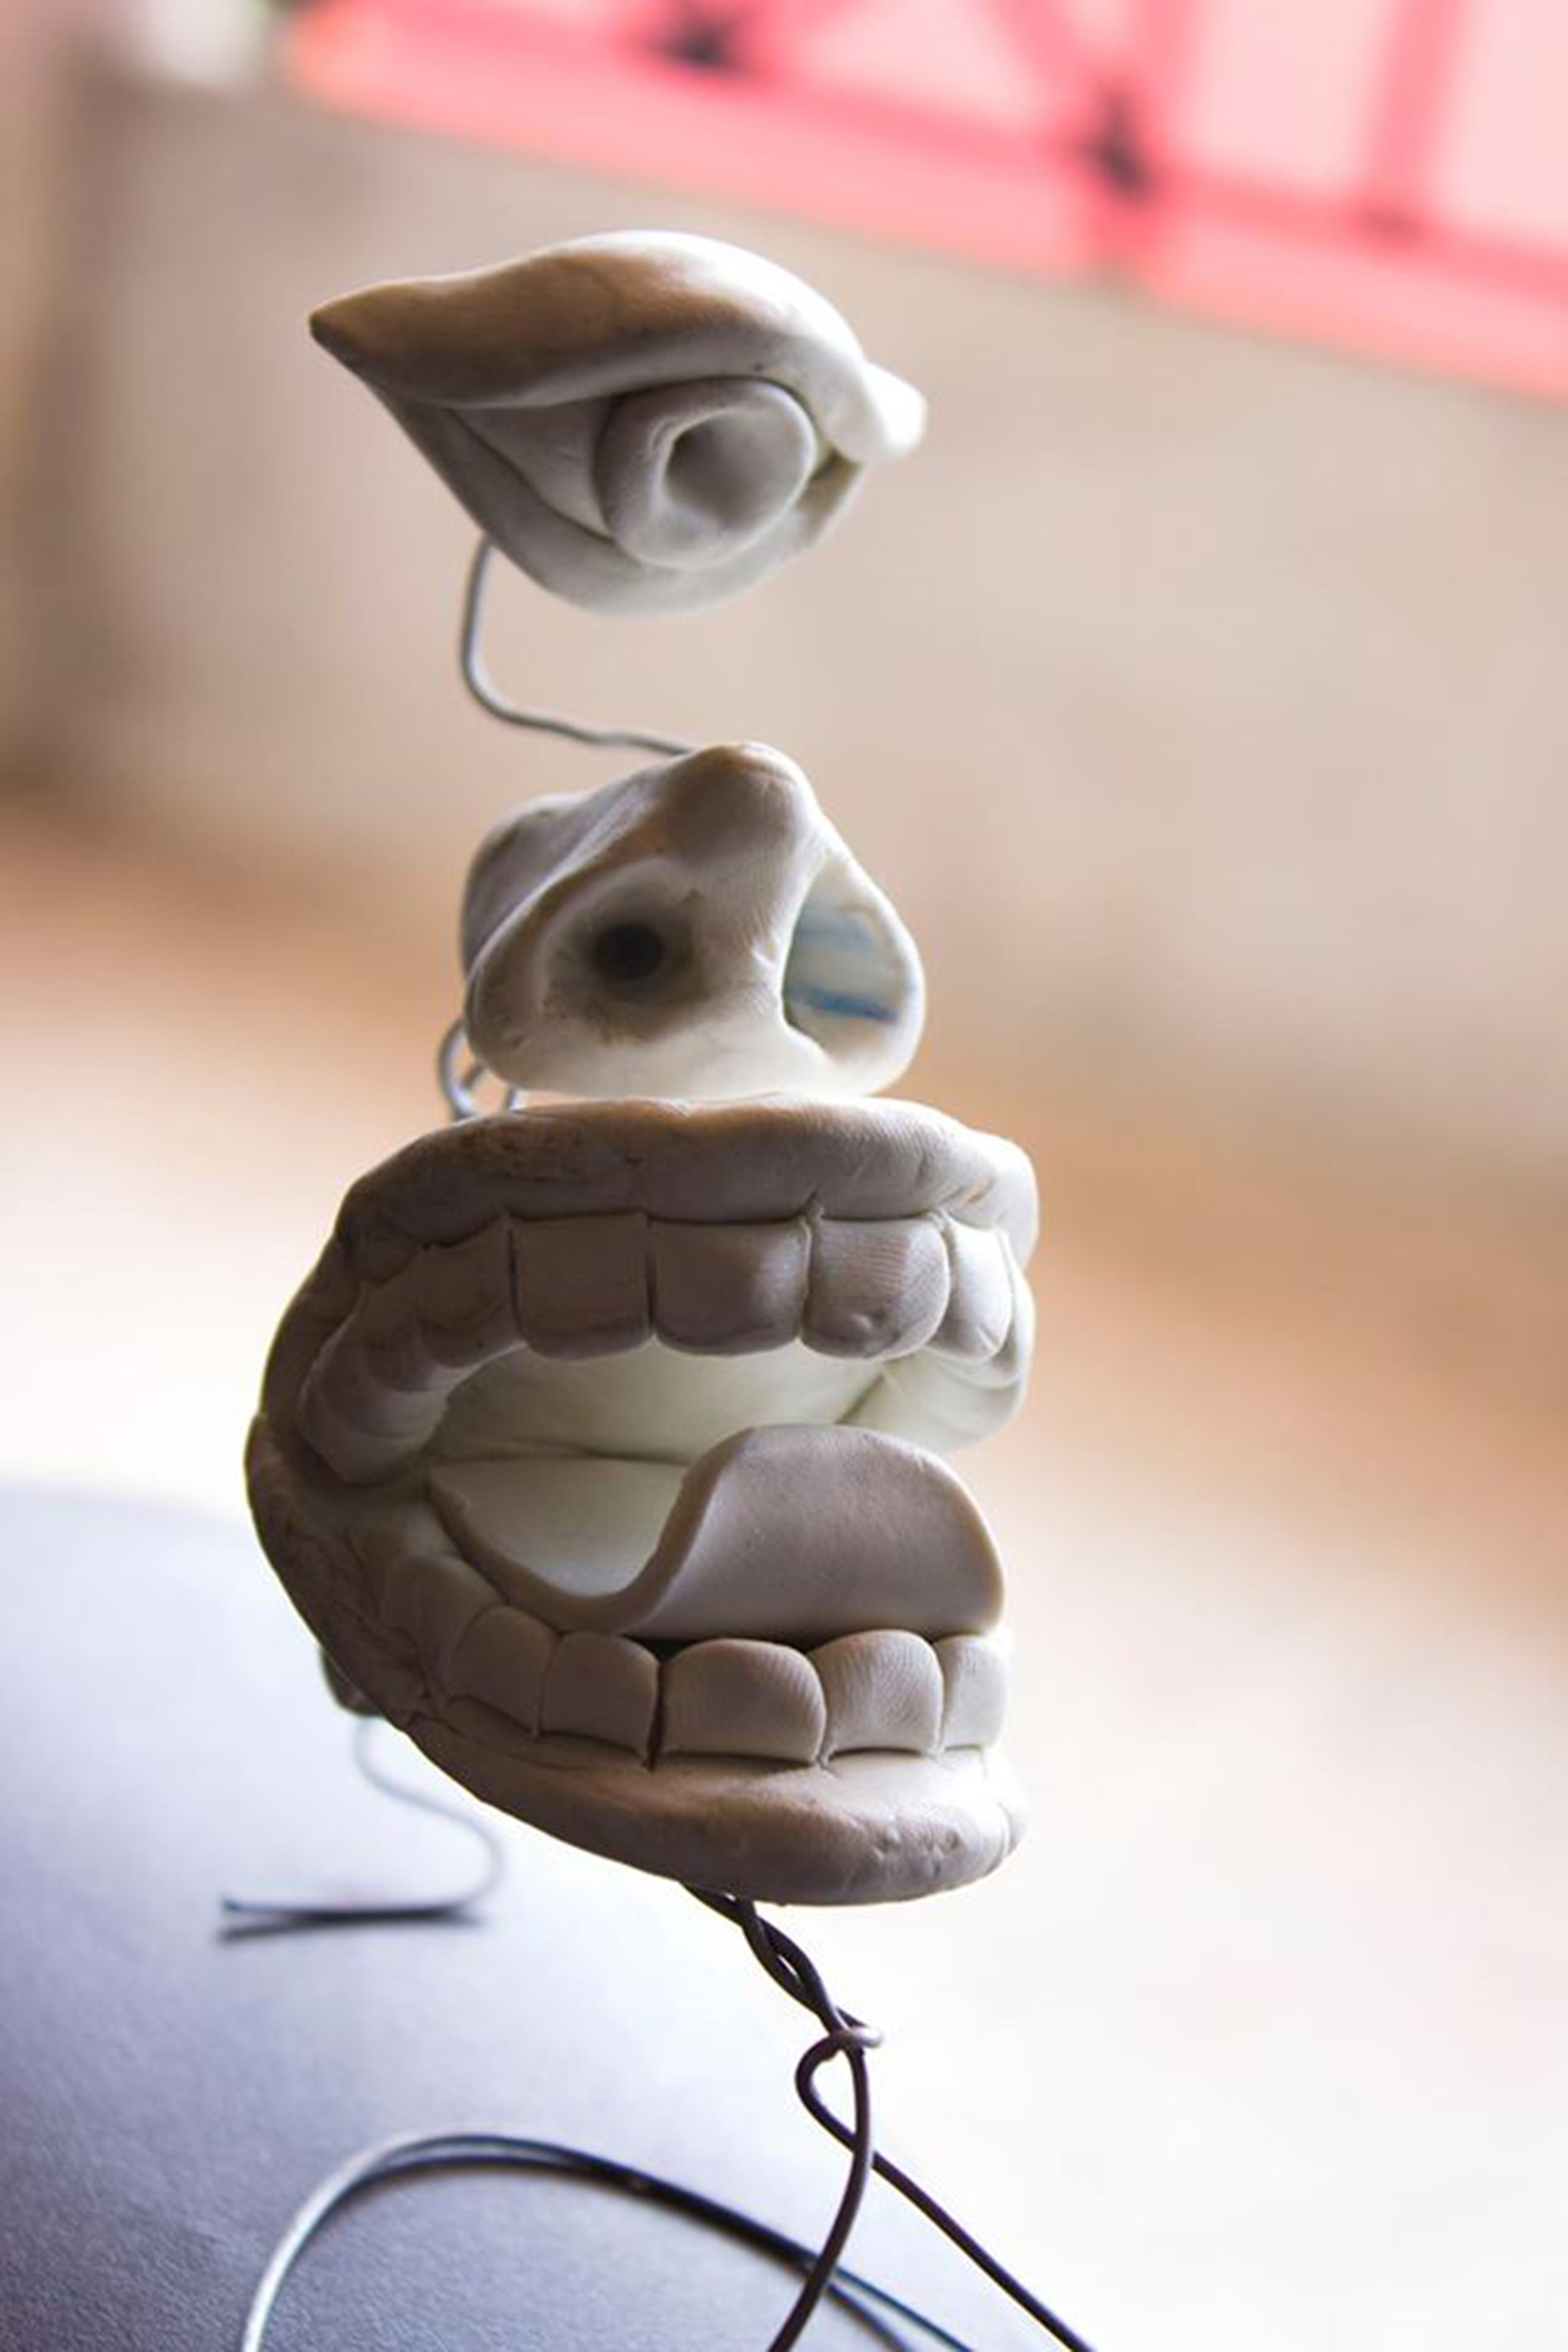
white, human, toy, smile, close up, face, sculpture, nose, art, eye, tongue, clay, organ, shape